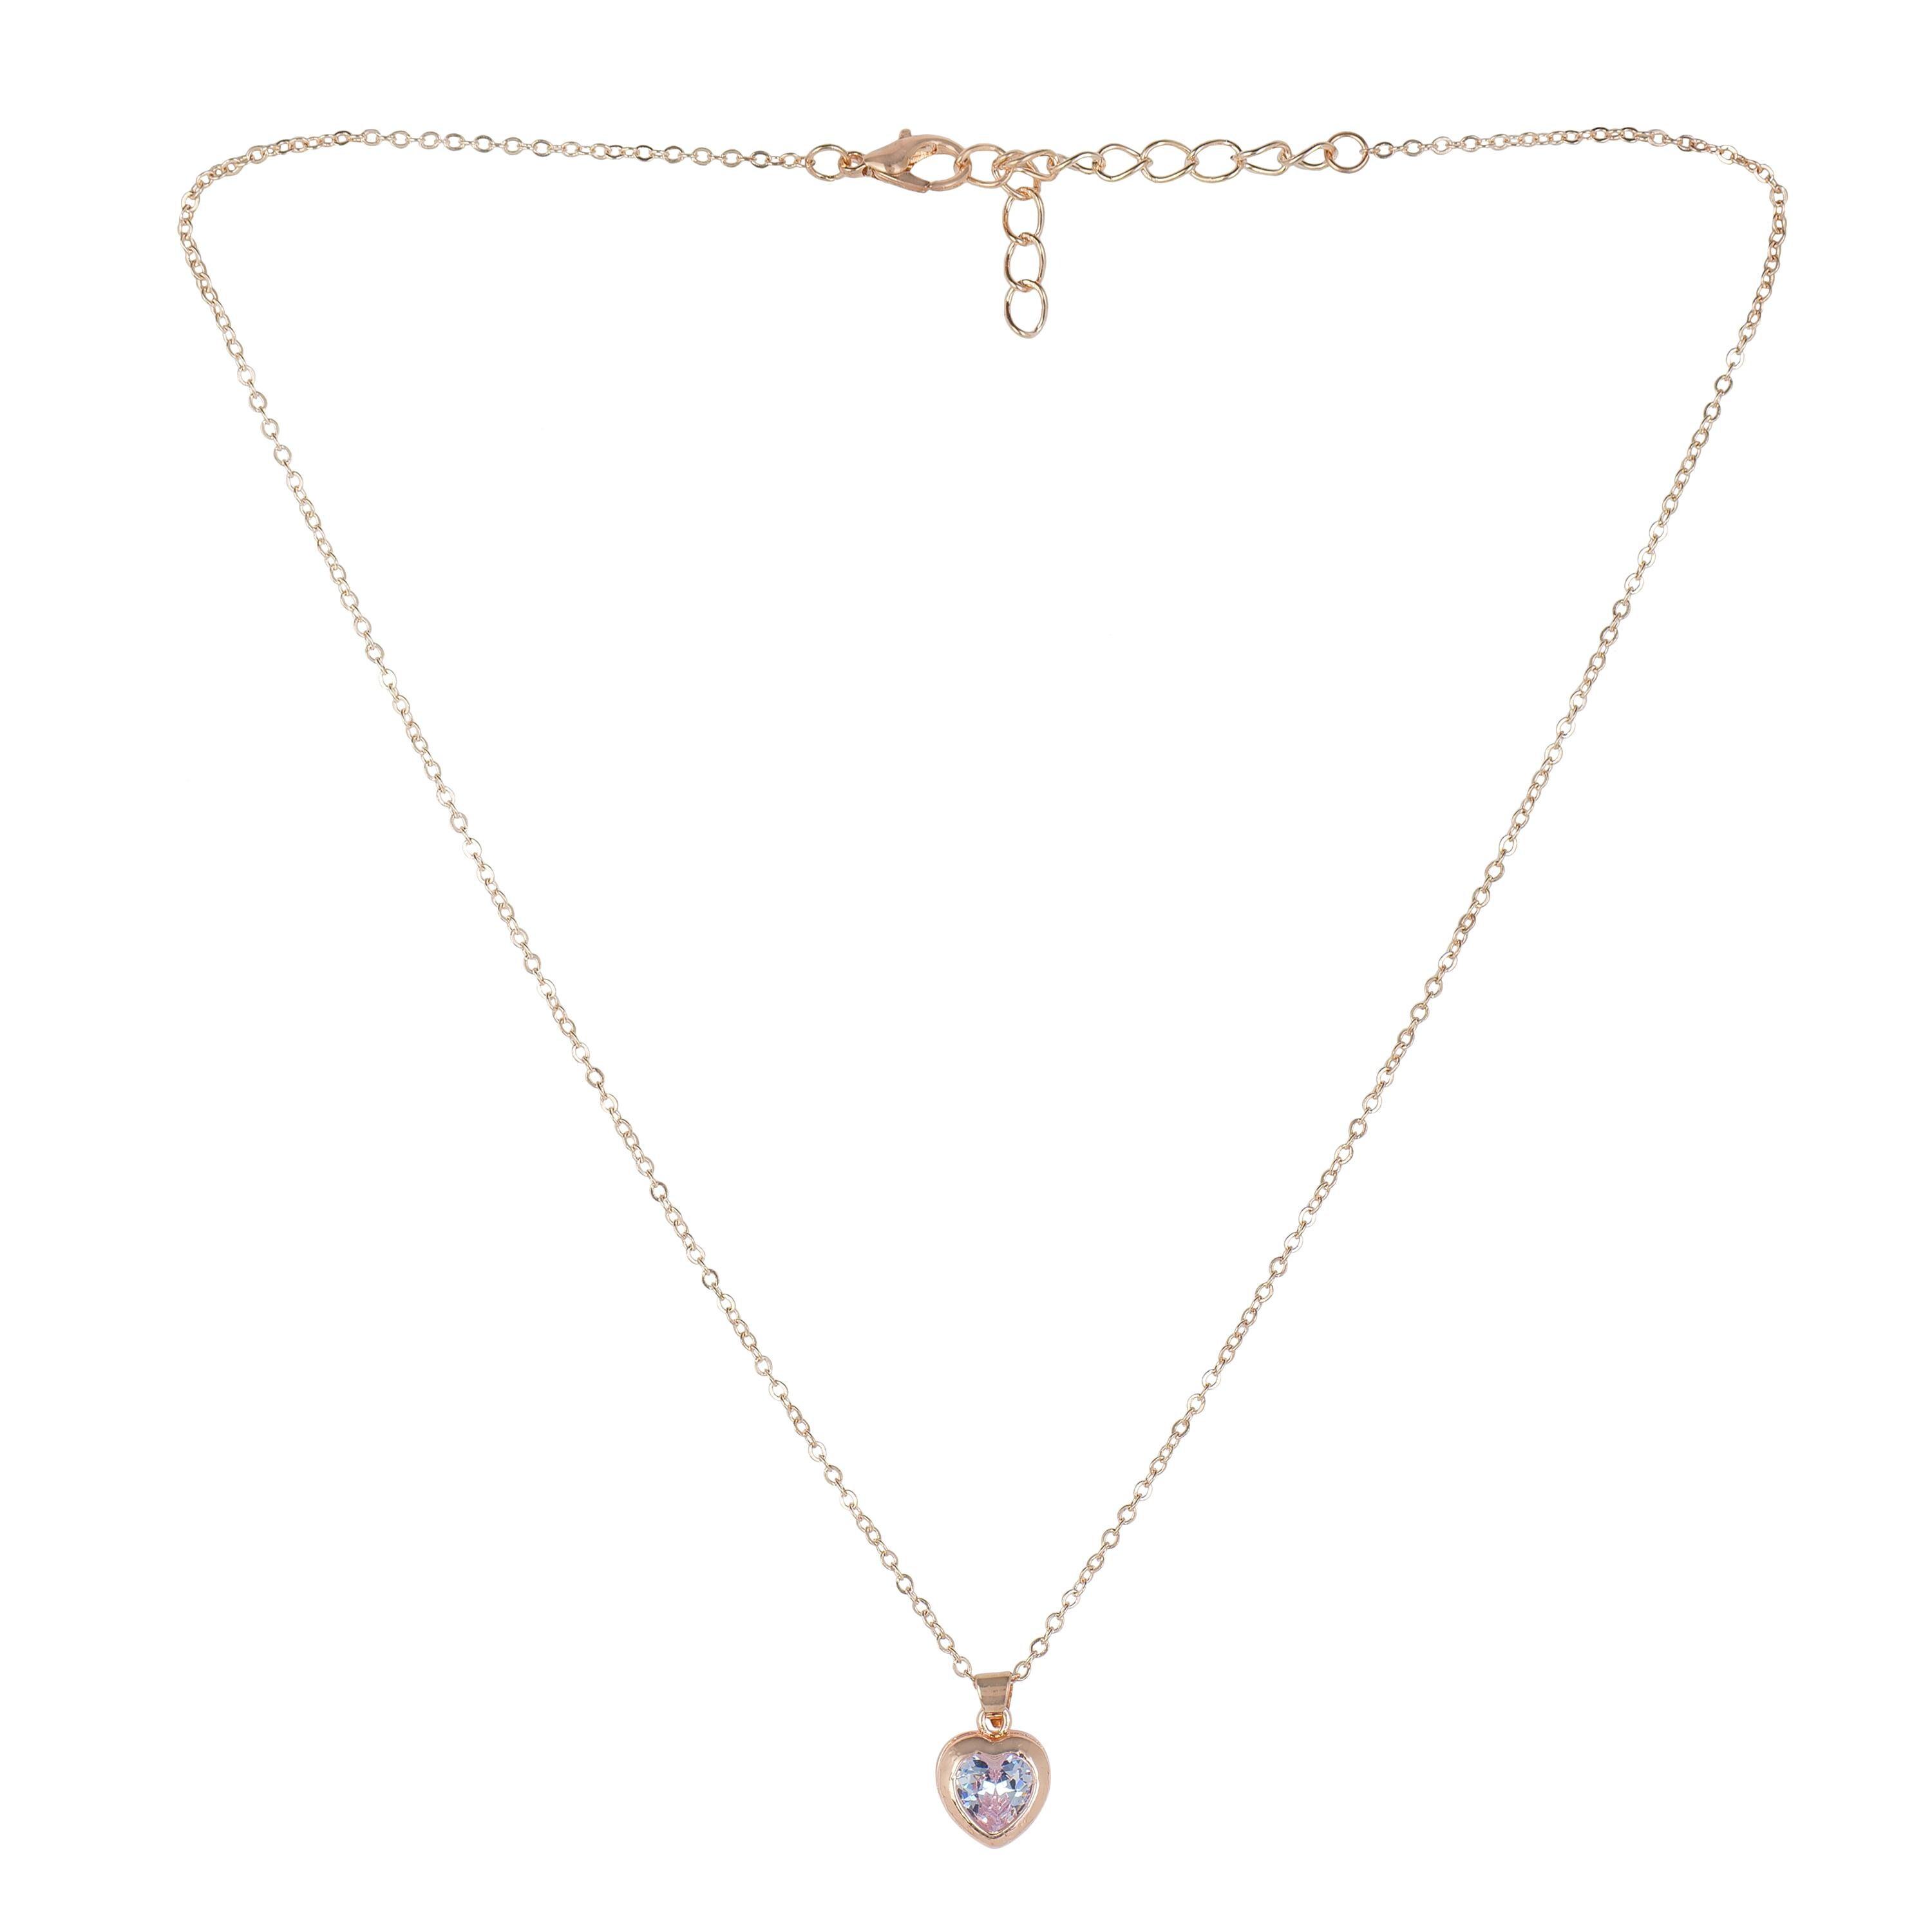
JIYANSHI FASHION : Multi Layer/Single Layer Crystal Chain Pendant Necklace for Women and Girls
Type: Necklaces & Pendants
Brand: JIYANSHI FASHION
Price: Rs. 249
 Enhance your style with our Crystal Chain Pendant Necklace, a perfect blend of elegance and sophistication. Latest stylish design western gold Single/Multi layered chain pendant necklace for women. This party / casual wear multilayer necklace set is made of quality material which looks stylish and goes perfect with any attire. This jewelry is perfectly suited for wedding or casual party wear. Ideal valentine, birthday, anniversary gift for someone you love.
Features: COLOR : ROSE,IDEAL: WOMEN::GIRLS,HIGH QUALITY